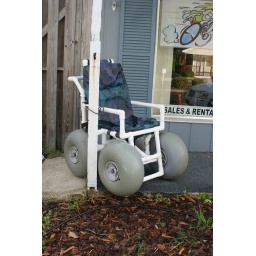
wheelchair users can romp on the beach in this puffy-tired chair (North Myrtle Beach, SC 2010)